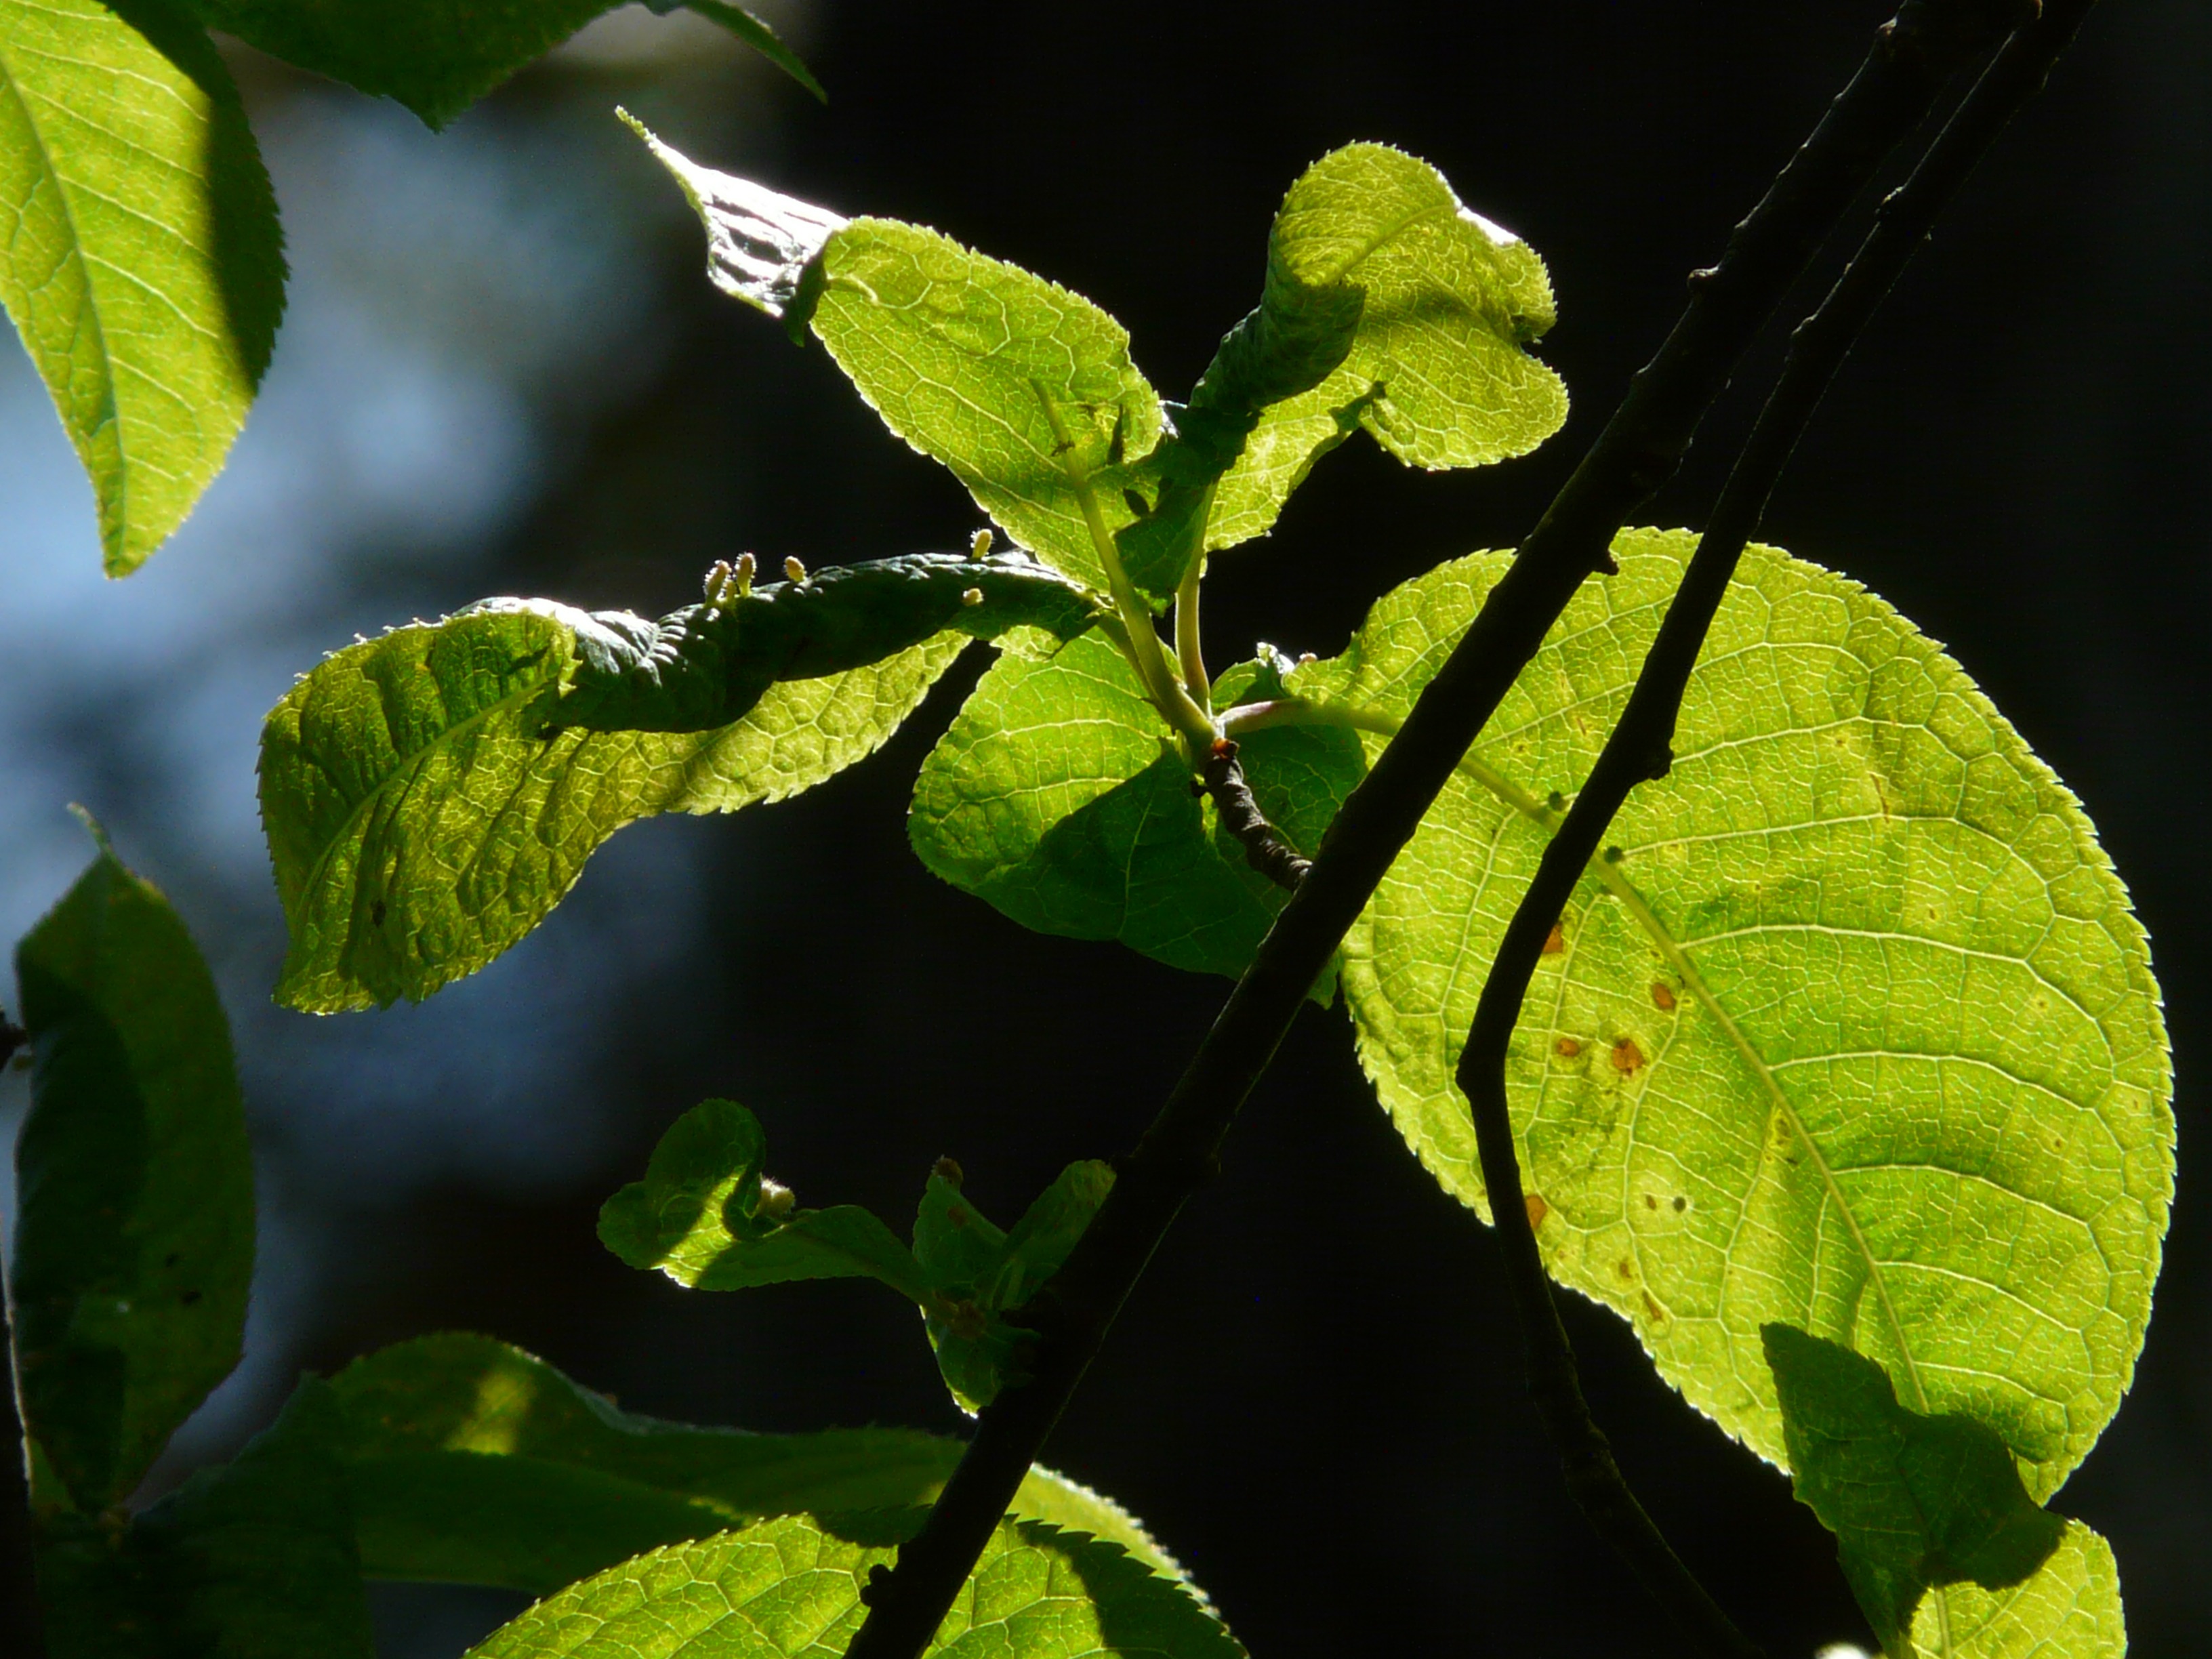
tree, nature, branch, plant, leaf, flower, spring, green, produce, insect, botany, flora, close up, leaves, prunus, macro photography, flowering plant, black cherry, plant stem, land plant, common bird cherry, prunus padus, ahlkirsche, swamp cherry, else cherry